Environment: real
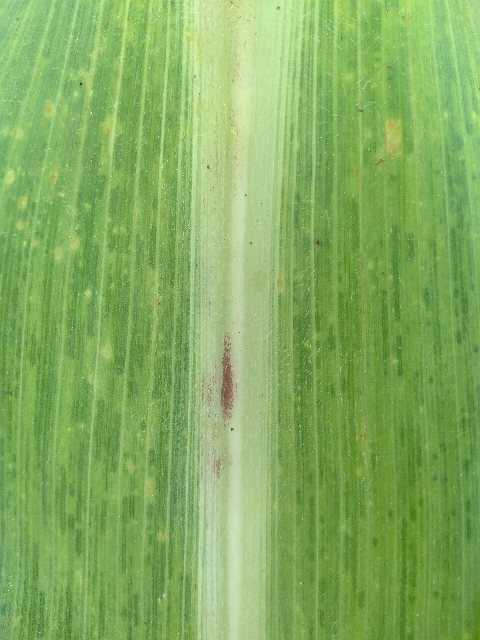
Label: lethal_necrosis